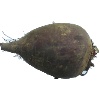
Label: Beetroot 1